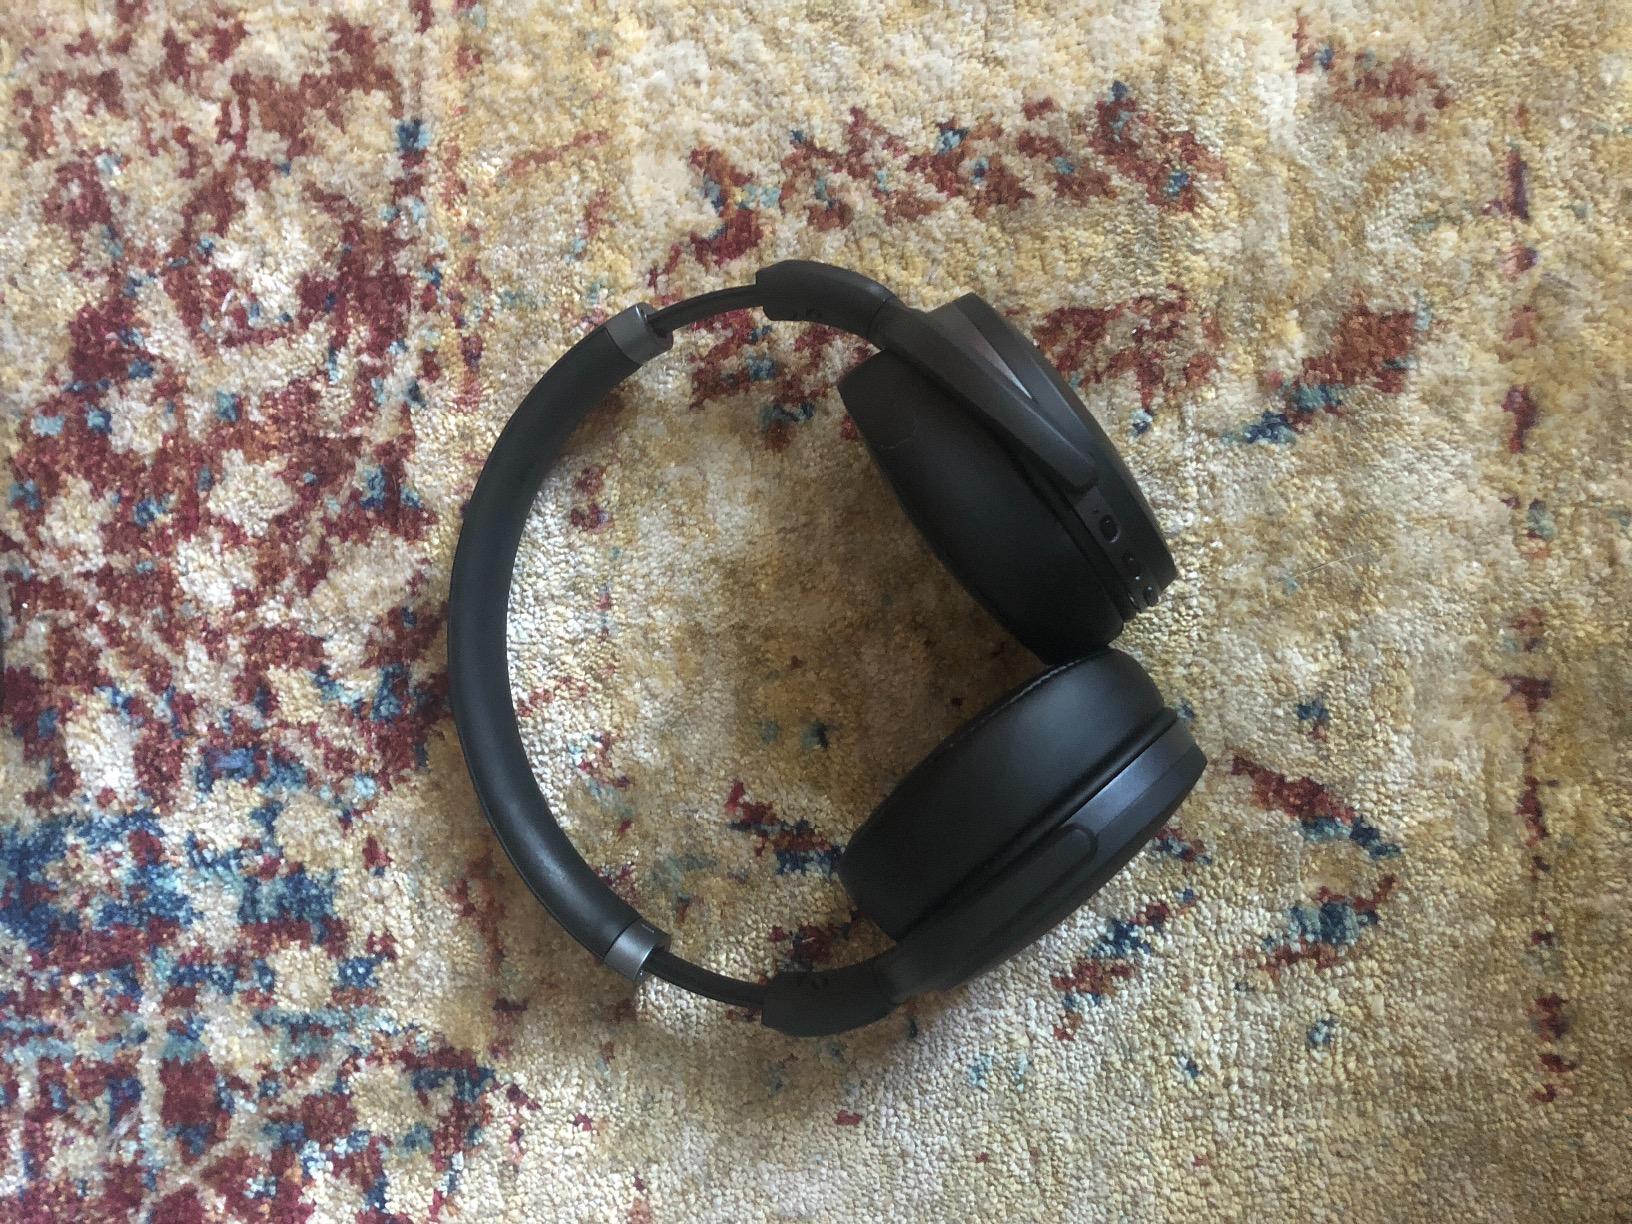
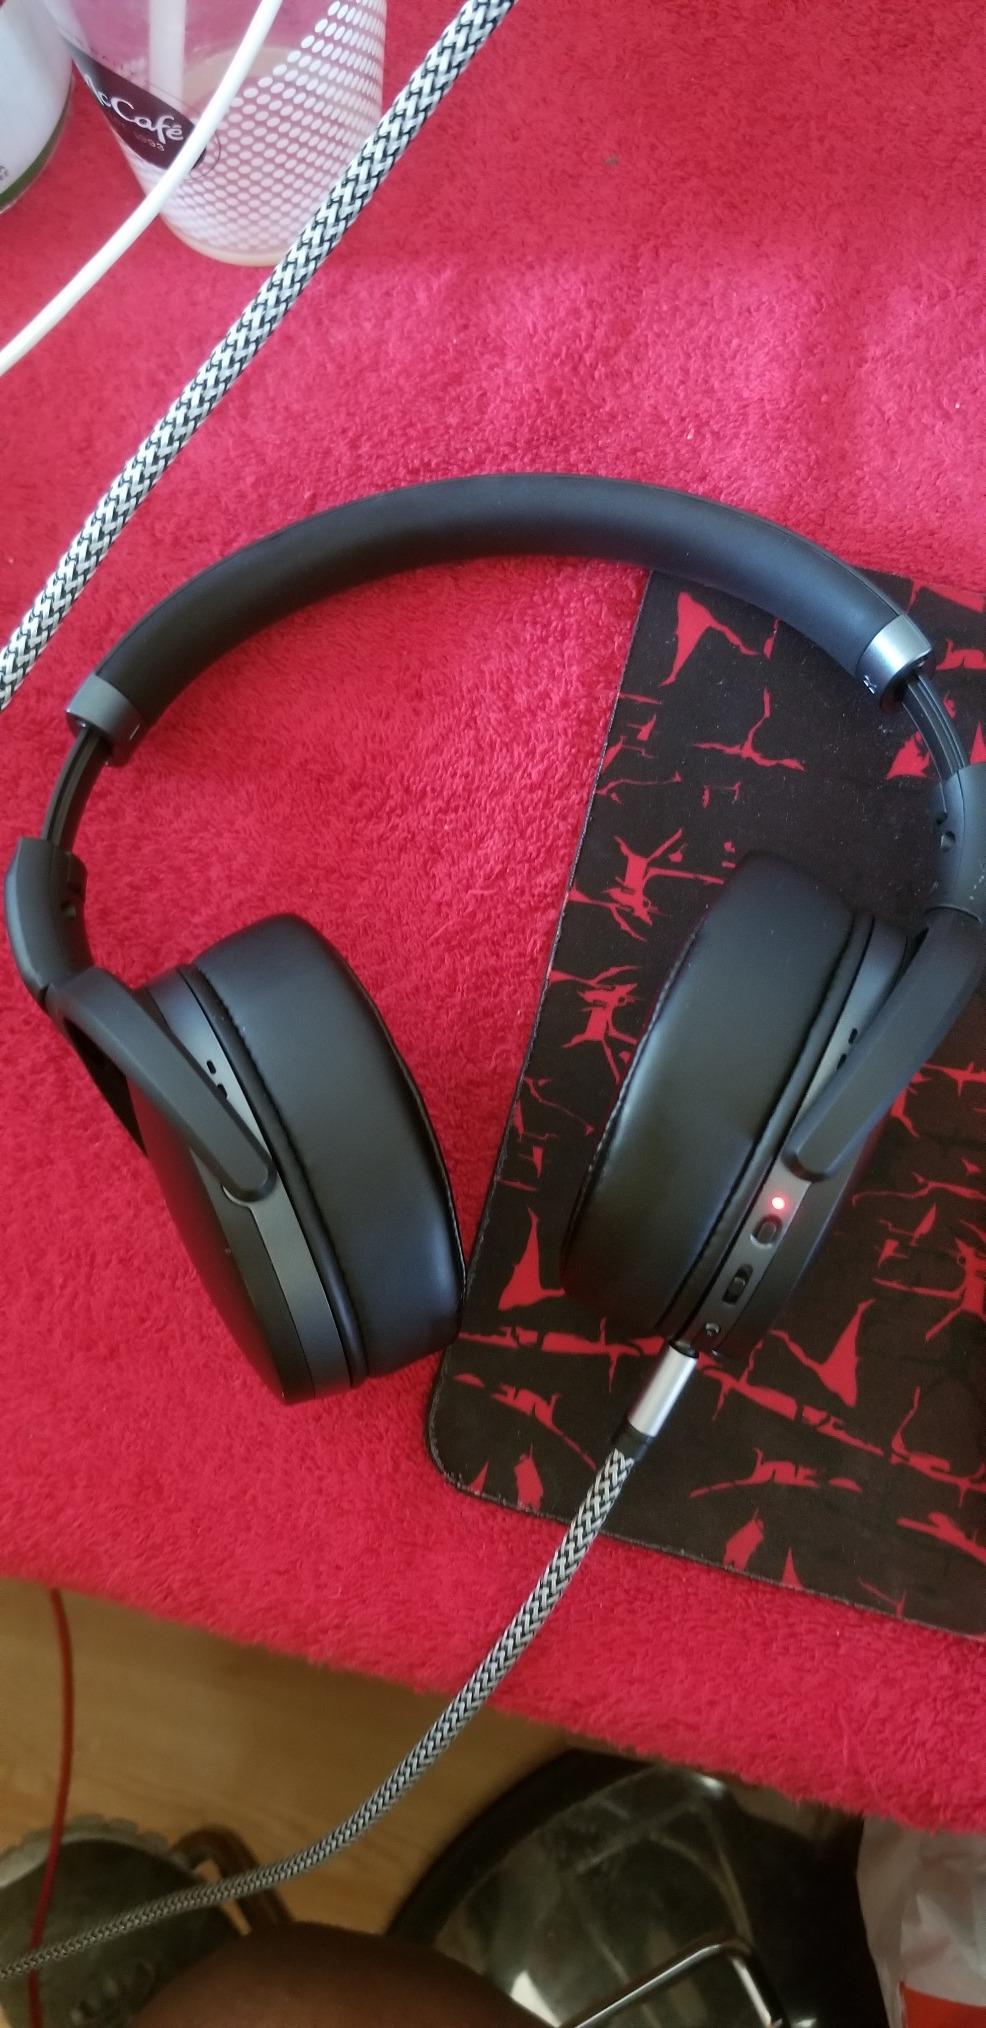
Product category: headphones
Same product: yes